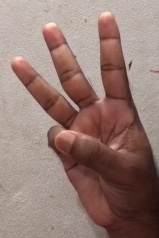
ASL sign: W